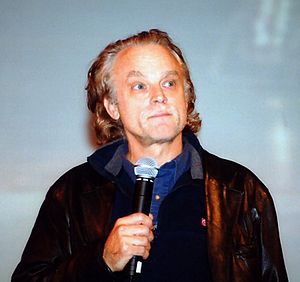
Brad Dourif
Bradford Claude Dourif er en amerikansk teater- og filmskuespiller, kendt for at spille Billy Bibbit i Gøgereden, Chucky i Chucky franchisen, Grima Wormtongue i Ringenes Herre, vicesheriff Clinton Pell i Mississippi Burning, Piter de Vries i Dune og Doc Cochran i Deadwood.